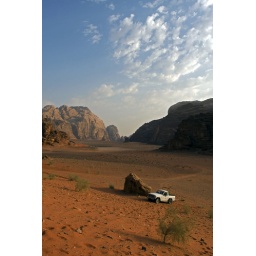
the red sand dunes at Wadi Rum in southern Jordan